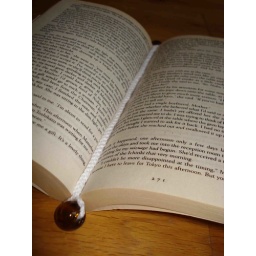
cute beaded book mark to mark your place in your favourite book